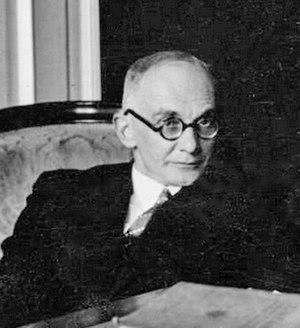
Stefan Mazurkiewicz est un mathématicien polonais qui travailla dans les domaines de l'analyse mathématique, la topologie et les probabilités.